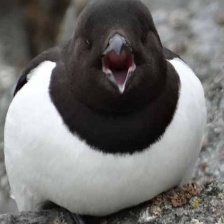
Species: LITTLE AUK
Scientific name: ALLE ALLE